Femke Bol

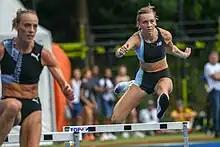
Photo of Femke Bol in the air while passing a hurdle seen from her front

Bol was forced to train on gravel paths in the woods and on grass fields when COVID-19 quarantine measures were first enacted in March 2020. Despite this, she raced in Papendal in July and broke by almost a second the national 400 m hurdles record of 54.62 s set by Ester Goossens in 1998. First, running in the rain, she took almost a second off her 2019 best with a time of 54.47 s, which could not be ratified as only one other athlete competed. Two weeks later, she achieved 53.79 s, the fourth-fastest European under-23 time in history.